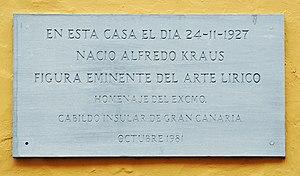
Las Palmas (Gran Canaria)
Alfredo Kraus Trujillo, né le 24 novembre 1927 à Las Palmas et mort le 10 septembre 1999 à Madrid, est un ténor espagnol d'ascendance autrichienne, tenu comme grand styliste dans le répertoire romantique italien et français, aussi reconnu pour la longévité remarquable de sa carrière, il compte parmi les principaux ténors du XXᵉ siècle.